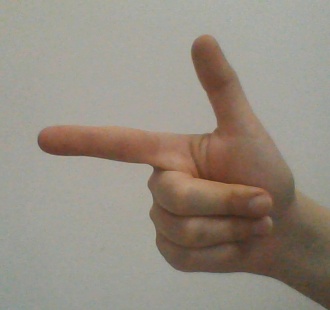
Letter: yaa